Question: Please indicate a possible affordance area of the sit_on_chair that can be used for sitting on
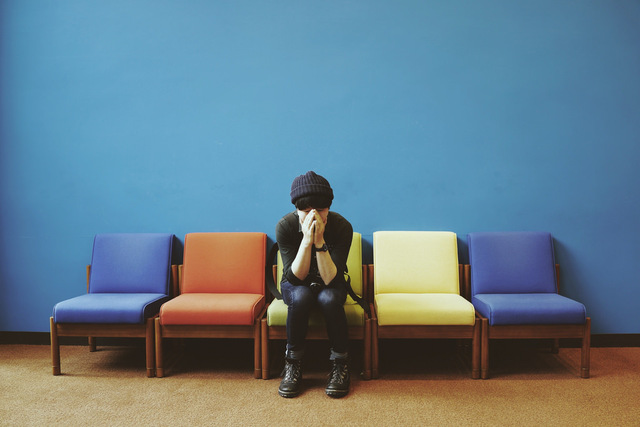
Answer: [47.5, 284.5, 150.5, 314.5]